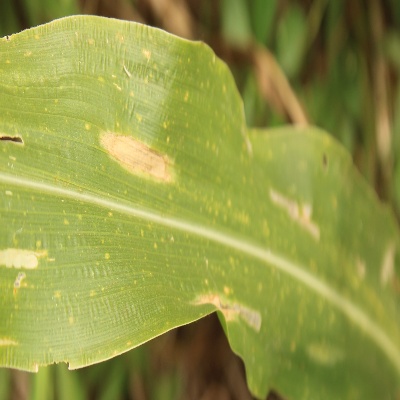
Crop: Maize
Condition: leaf spot